Yahagi Station

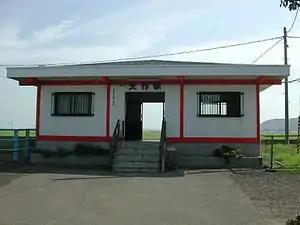
Yahagi Station in July 2004

is a railway station on the Yahiko Line in the village of Yahiko, Niigata, Japan, operated by East Japan Railway Company (JR East).